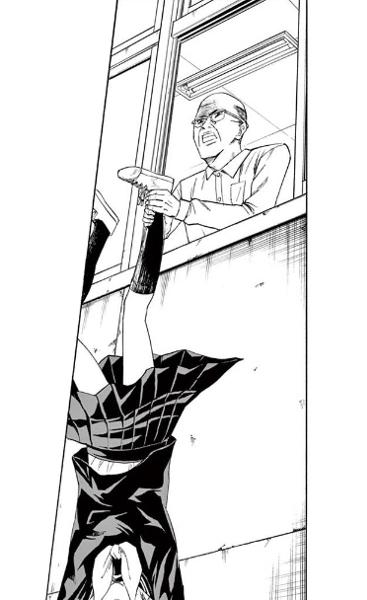
回答: 絶対にスカートをめくらせない田中さんVS絶対にスカートをめくらせる教頭先生の対決が最終決戦に突入した。